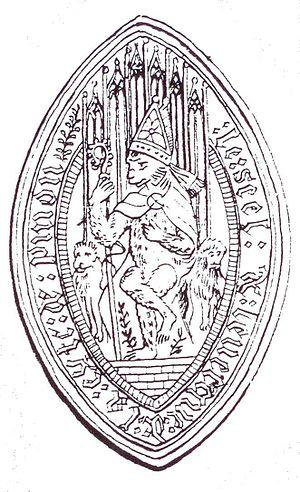
Sceau d'une société festive du XVème siècle retrouvé dans les ruines du château de Pinon dans l'Aisne et «
Les sociétés festives ou – et – carnavalesques sont des associations de personnes réunies par l'amour de l'amusement et du divertissement.
La Corda Fratres - Fédération internationale des étudiants, appelée aussi Corda Fratres - F.I.D.E. ou simplement Corda Fratres, est une organisation internationale, ni politique, ni religieuse, ni commerciale, ni humanitaire, festive et fraternelle d'étudiants fondée à Turin le 15 novembre 1898. Elle est la première – et seule à ce jour – société festive et carnavalesque universelle et la première association internationale des étudiants.